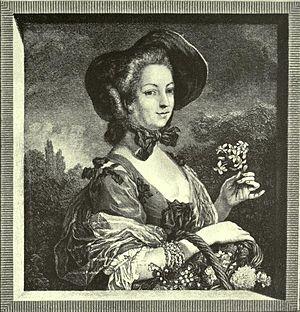
Jean-Louis Anselin est un graveur et illustrateur français.